Pytor Chernyshev

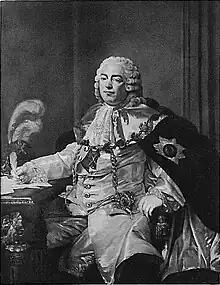
Portrait of Count Chernyshev, after Alexandre Roslin.

Count Pyotr Grigoryevich Chernyshev (24 March 1712 – 20 August 1773) was a Russian Imperial nobleman, diplomat, privy counsellor, chamberlain, and senator.